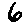
Label: 6